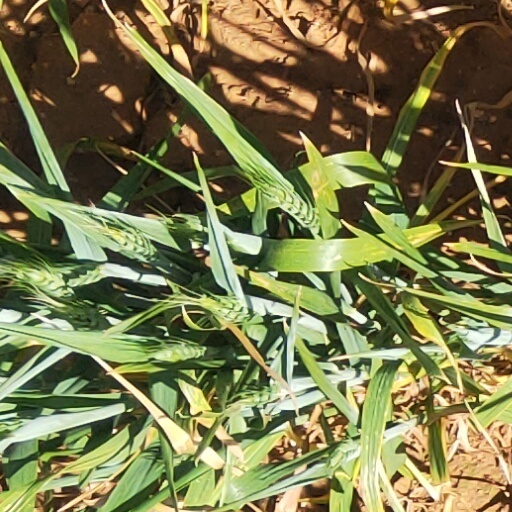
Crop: wheat